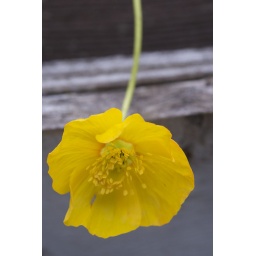
Starting to clean up the yard and flower beds. Theses guys have pretty much taken over the beds by the deck